Doug Gray

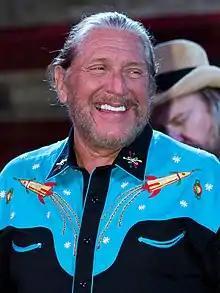
Gray in 2014

Douglas Gray (born May 22, 1948) is an American singer, who is a founding member and lead vocalist of The Marshall Tucker Band.